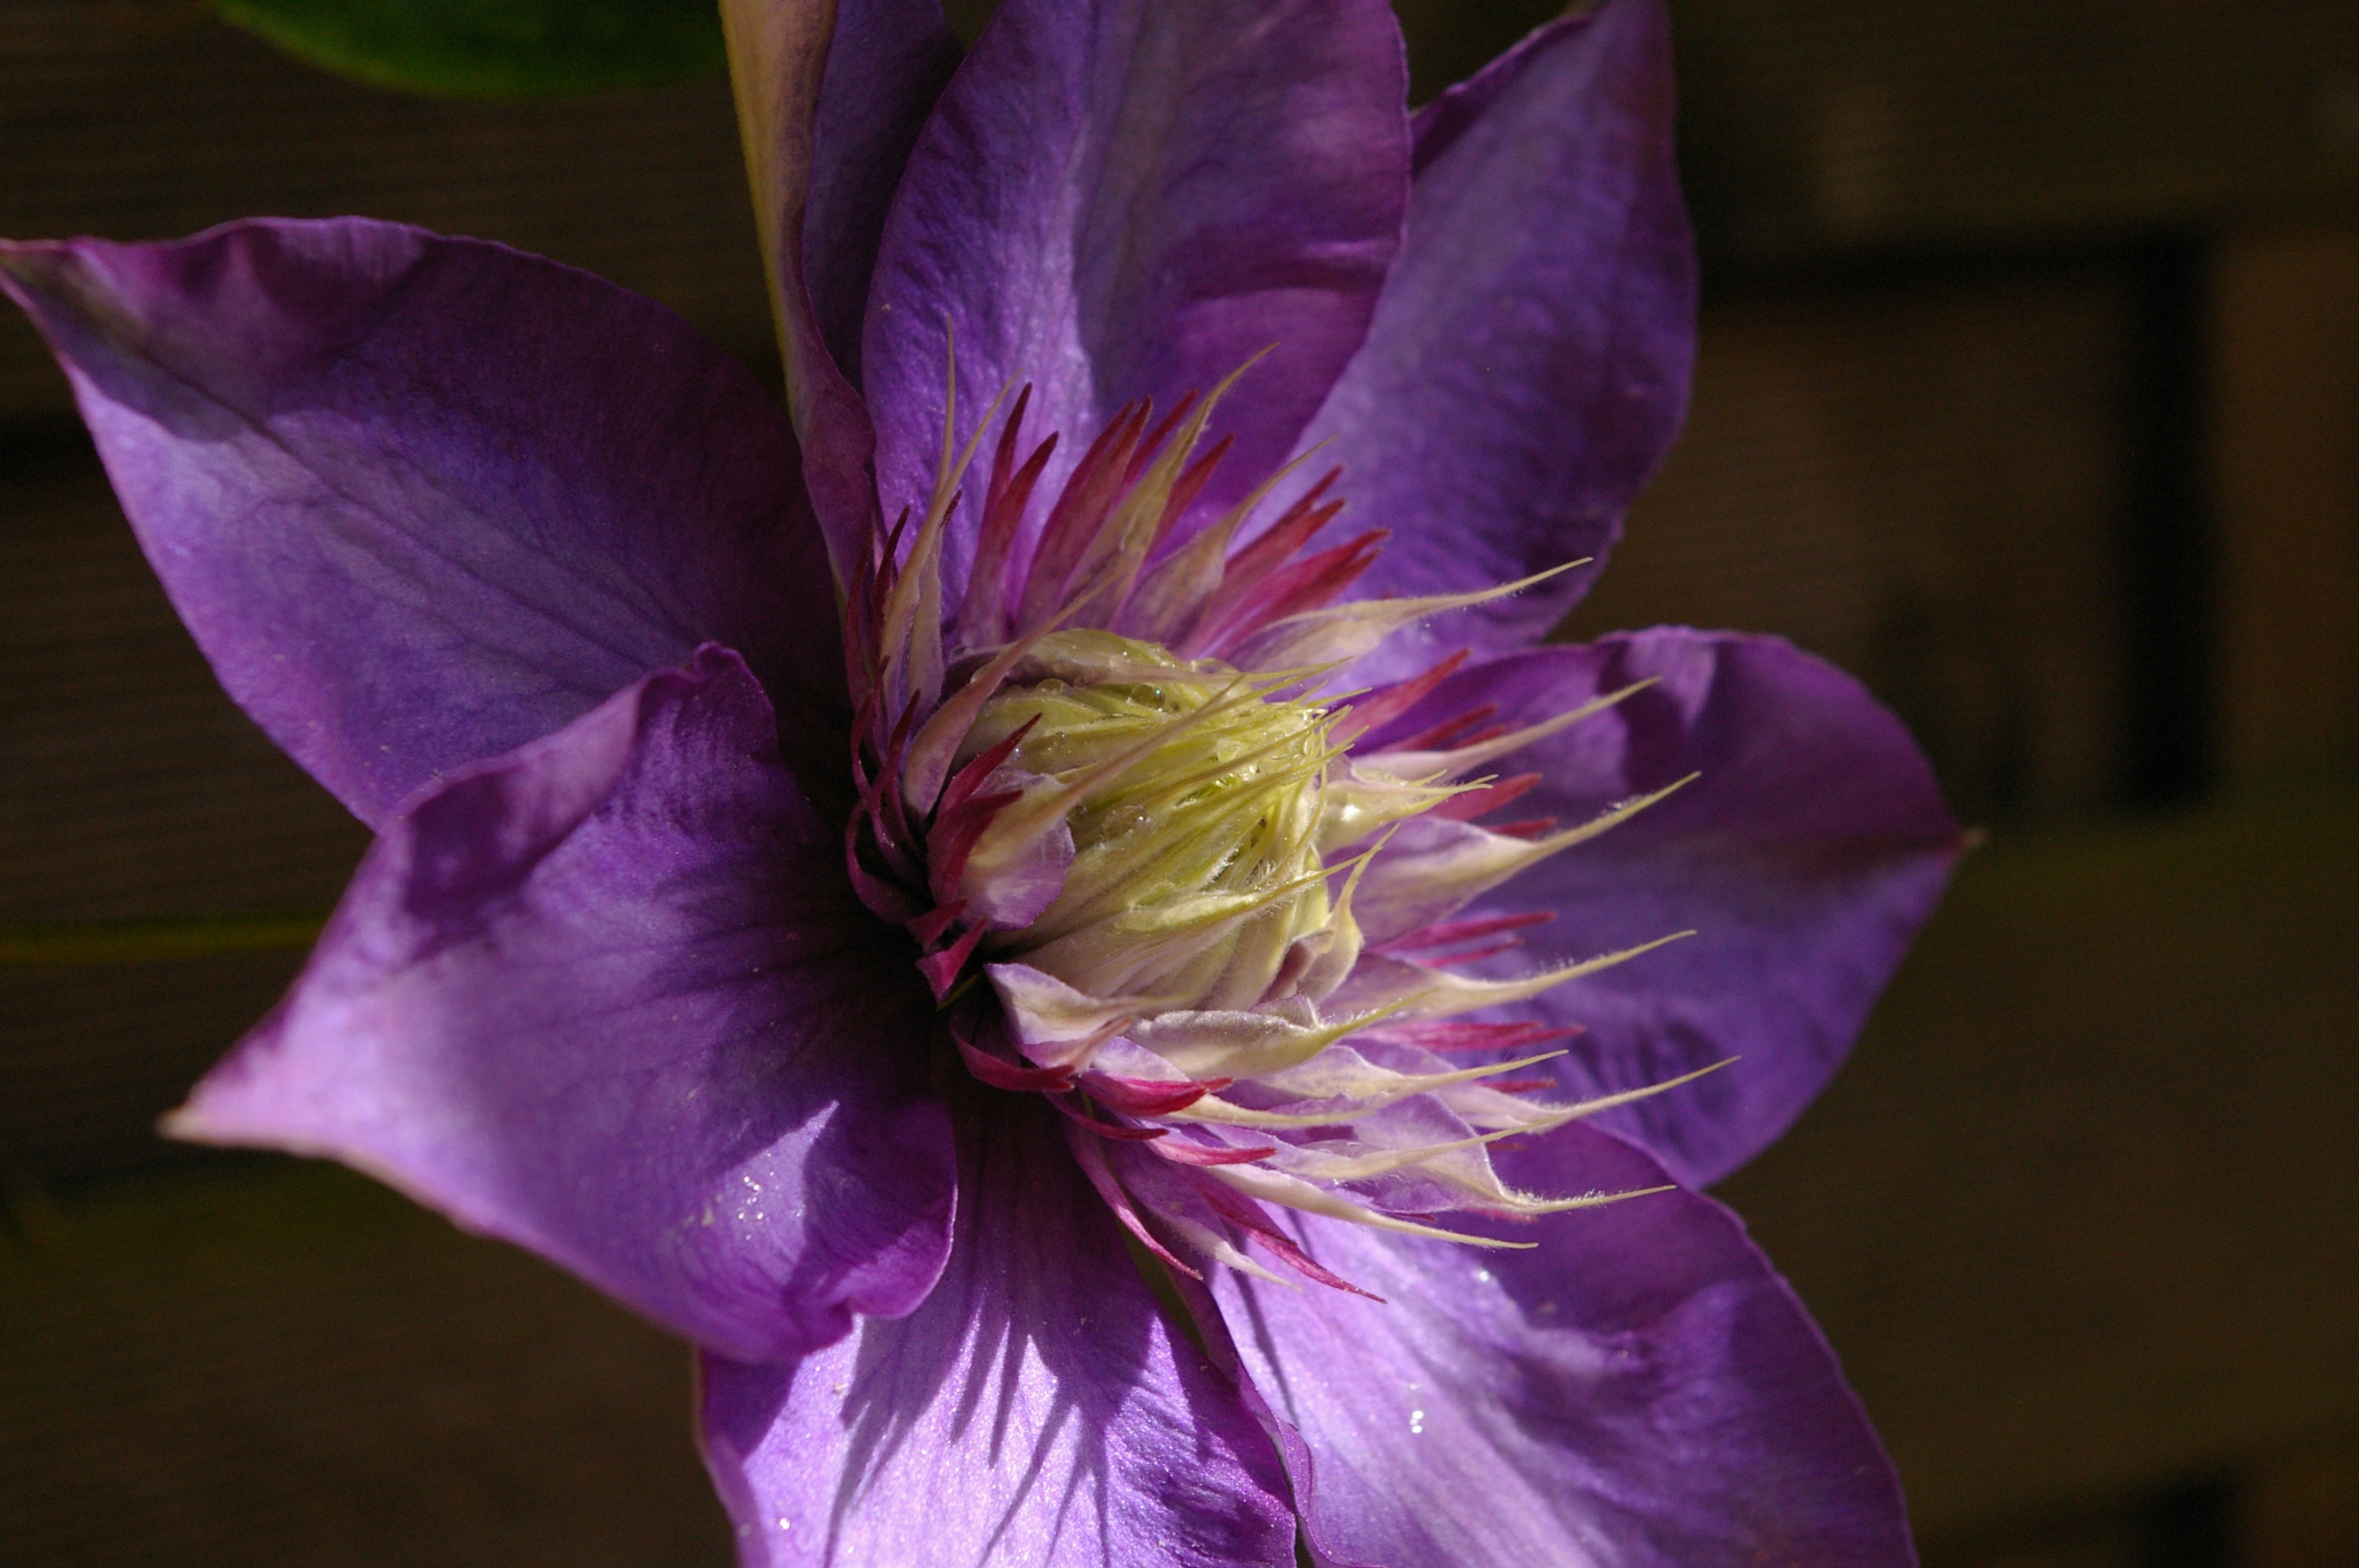
nature, blossom, plant, flower, purple, petal, bloom, summer, climber, garden, close, flora, close up, petals, violet, beautiful, clematis, filigree, macro photography, flowering plant, land plant